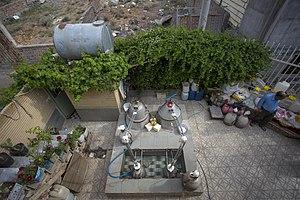
L'eau de rose ou hydrolat de rose est un sous-produit (phase aqueuse) de la distillation de pétales de roses pour la fabrication d'huile essentielle de rose (ou essence de rose) ou, possédant une saveur très parfumée et un parfum de rose concentré. 한국어: 장미수 또는 로즈워터 는 페르시아 요리에서 유래된, 장미 꽃잎을 증류해서 만든 히드로졸 액체이다. മലയാളം: റോസാപ്പൂവിന്റെ ഇതളുകൾ ഏറെനേരം വെള്ളത്തിലിട്ട് നിർമ്മിക്കുന്ന പാനീയമാണ് റോസ് വാട്ടർ.